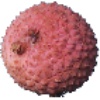
Label: Lychee 1